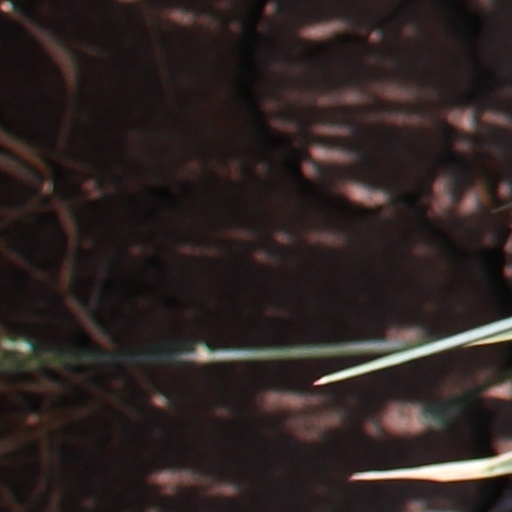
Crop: wheat